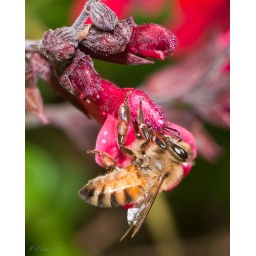
One of the many bees flying around the autumn sage flowers in the backyard.